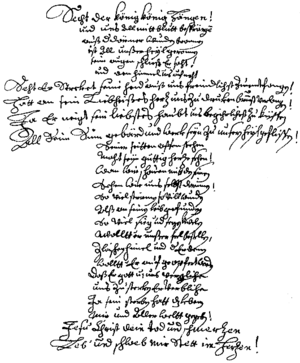
Catharina Regina von Greiffenberg, née le 7 septembre 1633, morte le 10 avril 1694, est une poétesse protestante autrichienne.